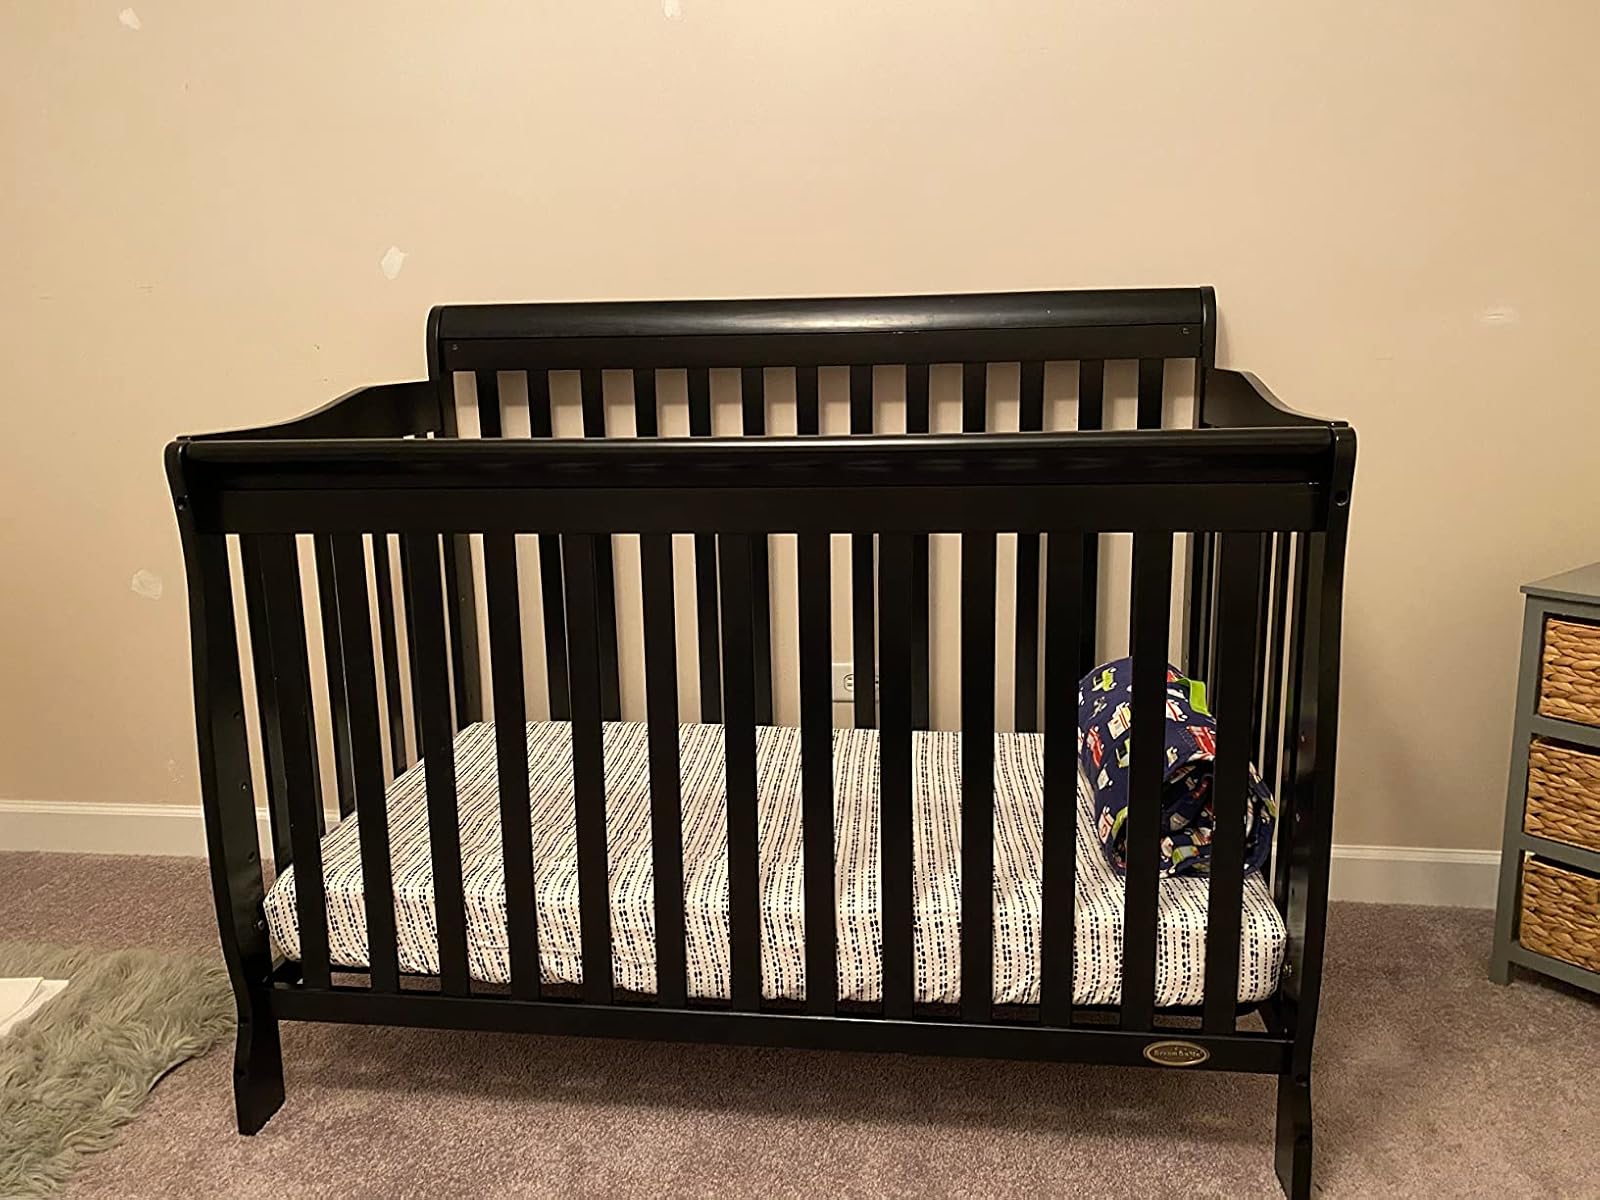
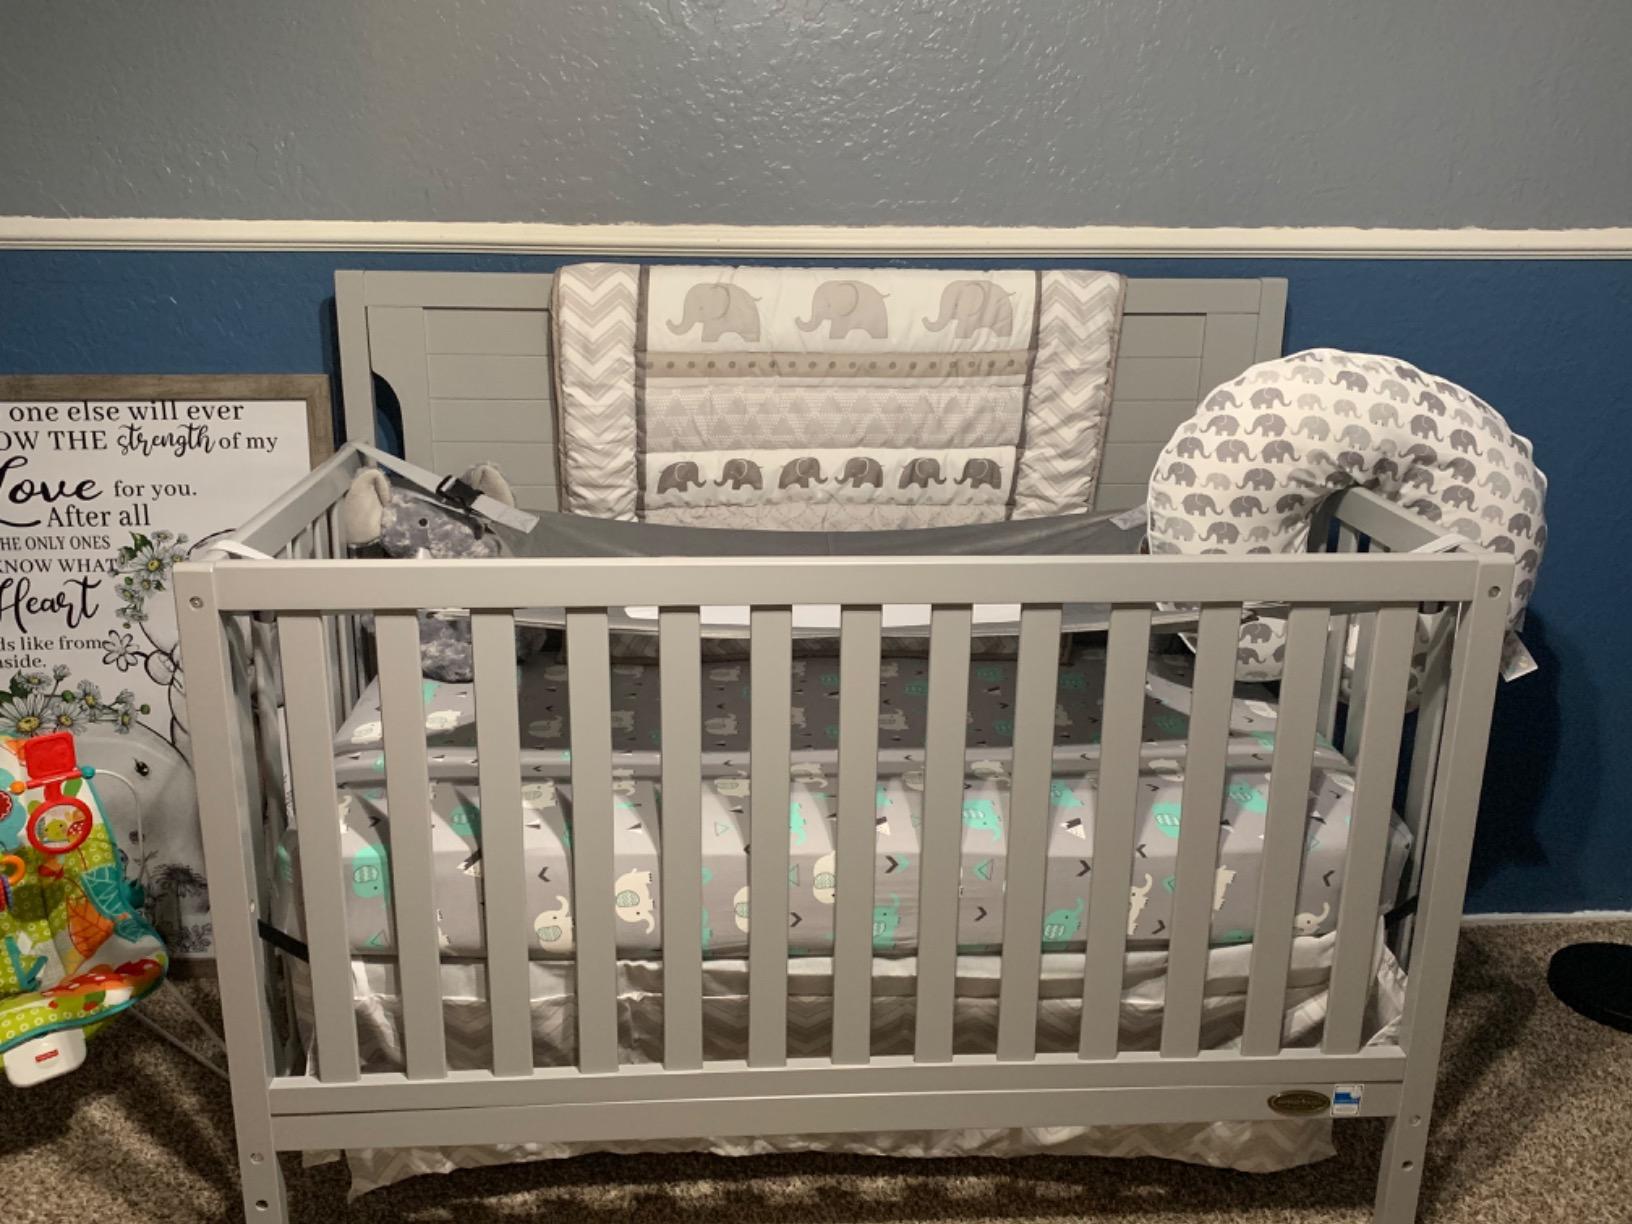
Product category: products_crib
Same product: no